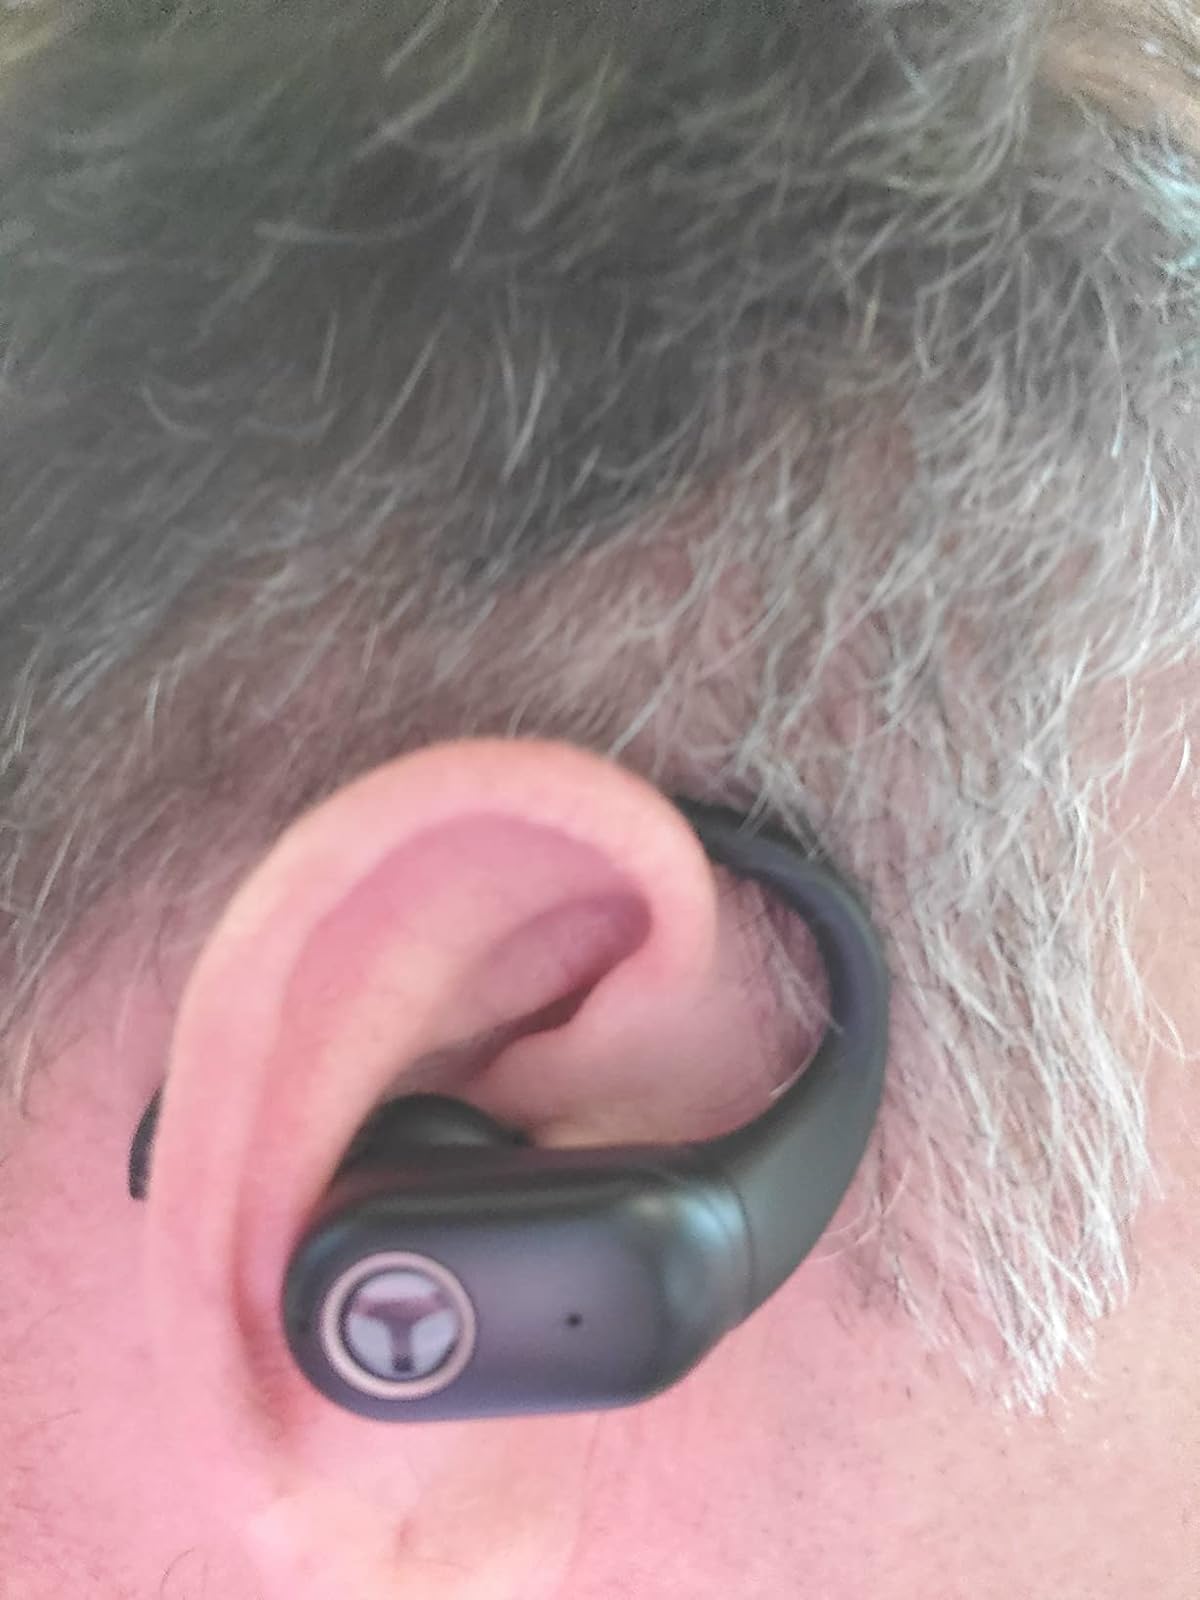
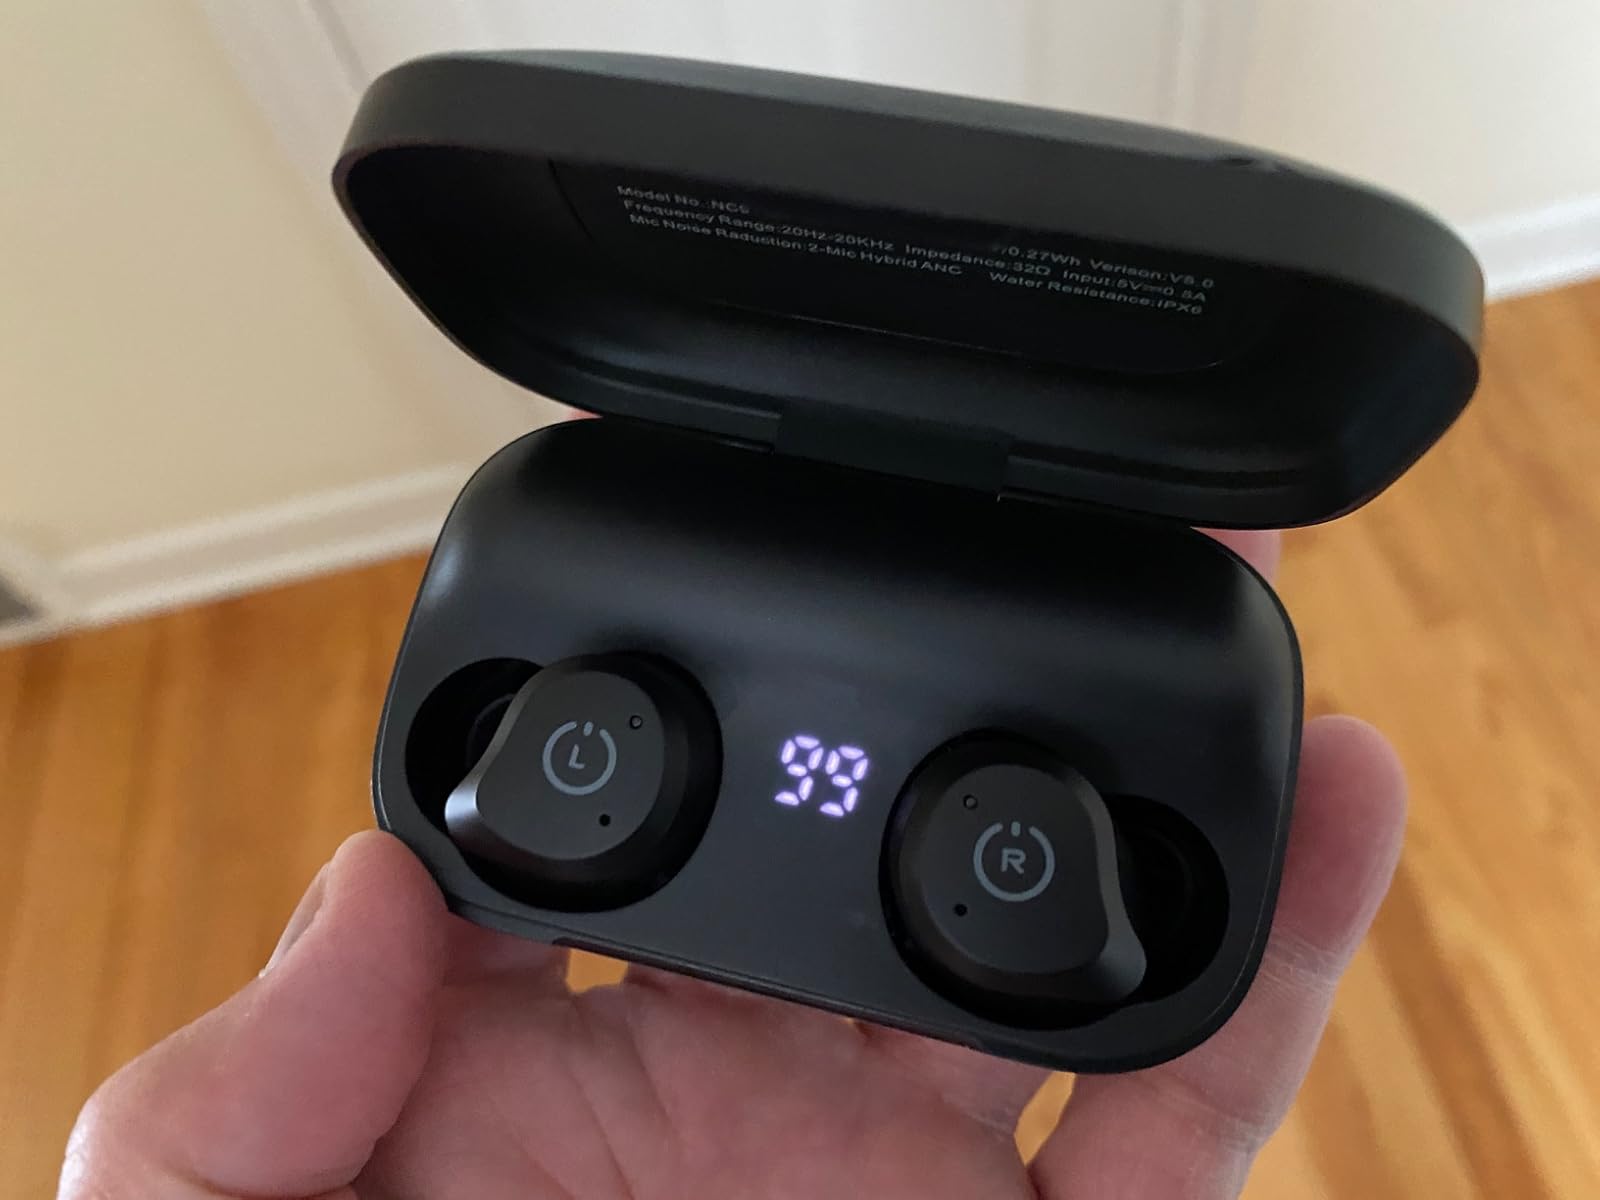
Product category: earbuds
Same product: no